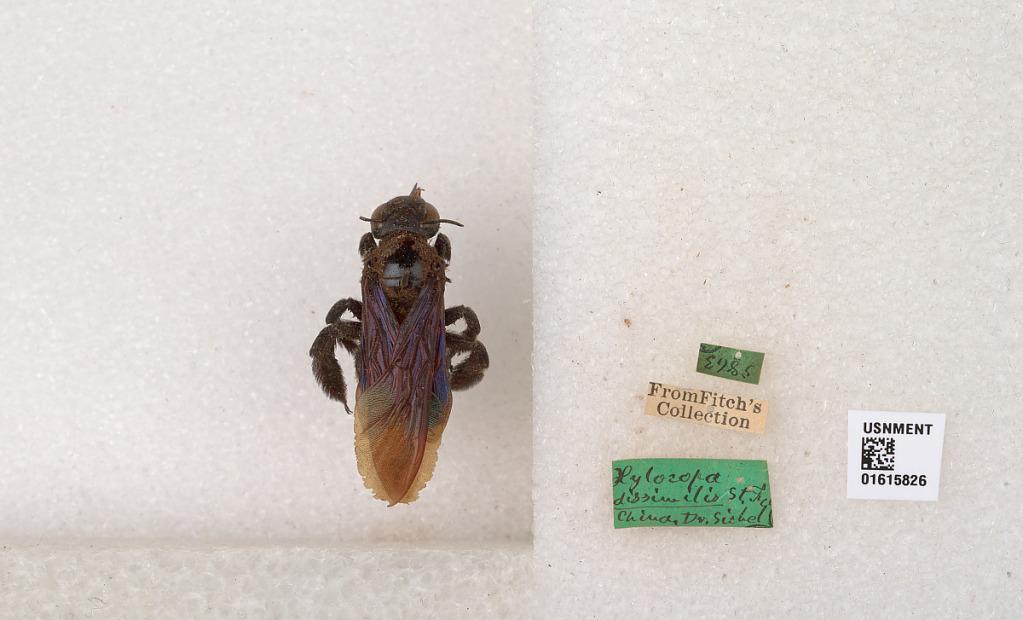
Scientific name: Xylocopa (Biluna) nasalis nasalis Westwood
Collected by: Sichel
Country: China
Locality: China